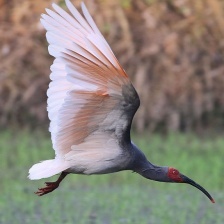
Species: ASIAN CRESTED IBIS
Scientific name: NIPPONIA NIPPON